Tripoli, Lebanon

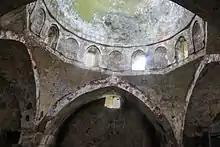

Tripoli has many offshore islands. The Palm Islands Nature Reserve, or the Rabbits' Island, is the largest of the islands with an area of . The name "Araneb" or Rabbits comes from the great numbers of rabbits that were kept on the island during the time of the French mandate early in the 20th century. It is now a nature reserve for green turtles, rare birds and rabbits. Declared as a protected area by UNESCO in 1992, camping, setting fires or other depredation is forbidden. In addition to its scenic landscape, the Palm Island is also a cultural heritage site. Evidence for human occupation, dated back to the Crusader period, was uncovered during 1973 excavations by the General Directorate of Antiquities. The Bakar Islands, also known as Abdulwahab Island, were leased to the company of Adel and Khiereddine Abdulwahab as a shipyard, during the Ottoman imperial rule and which is still a ship and marine contractor. It was also known as St Thomas Island during the Crusades.